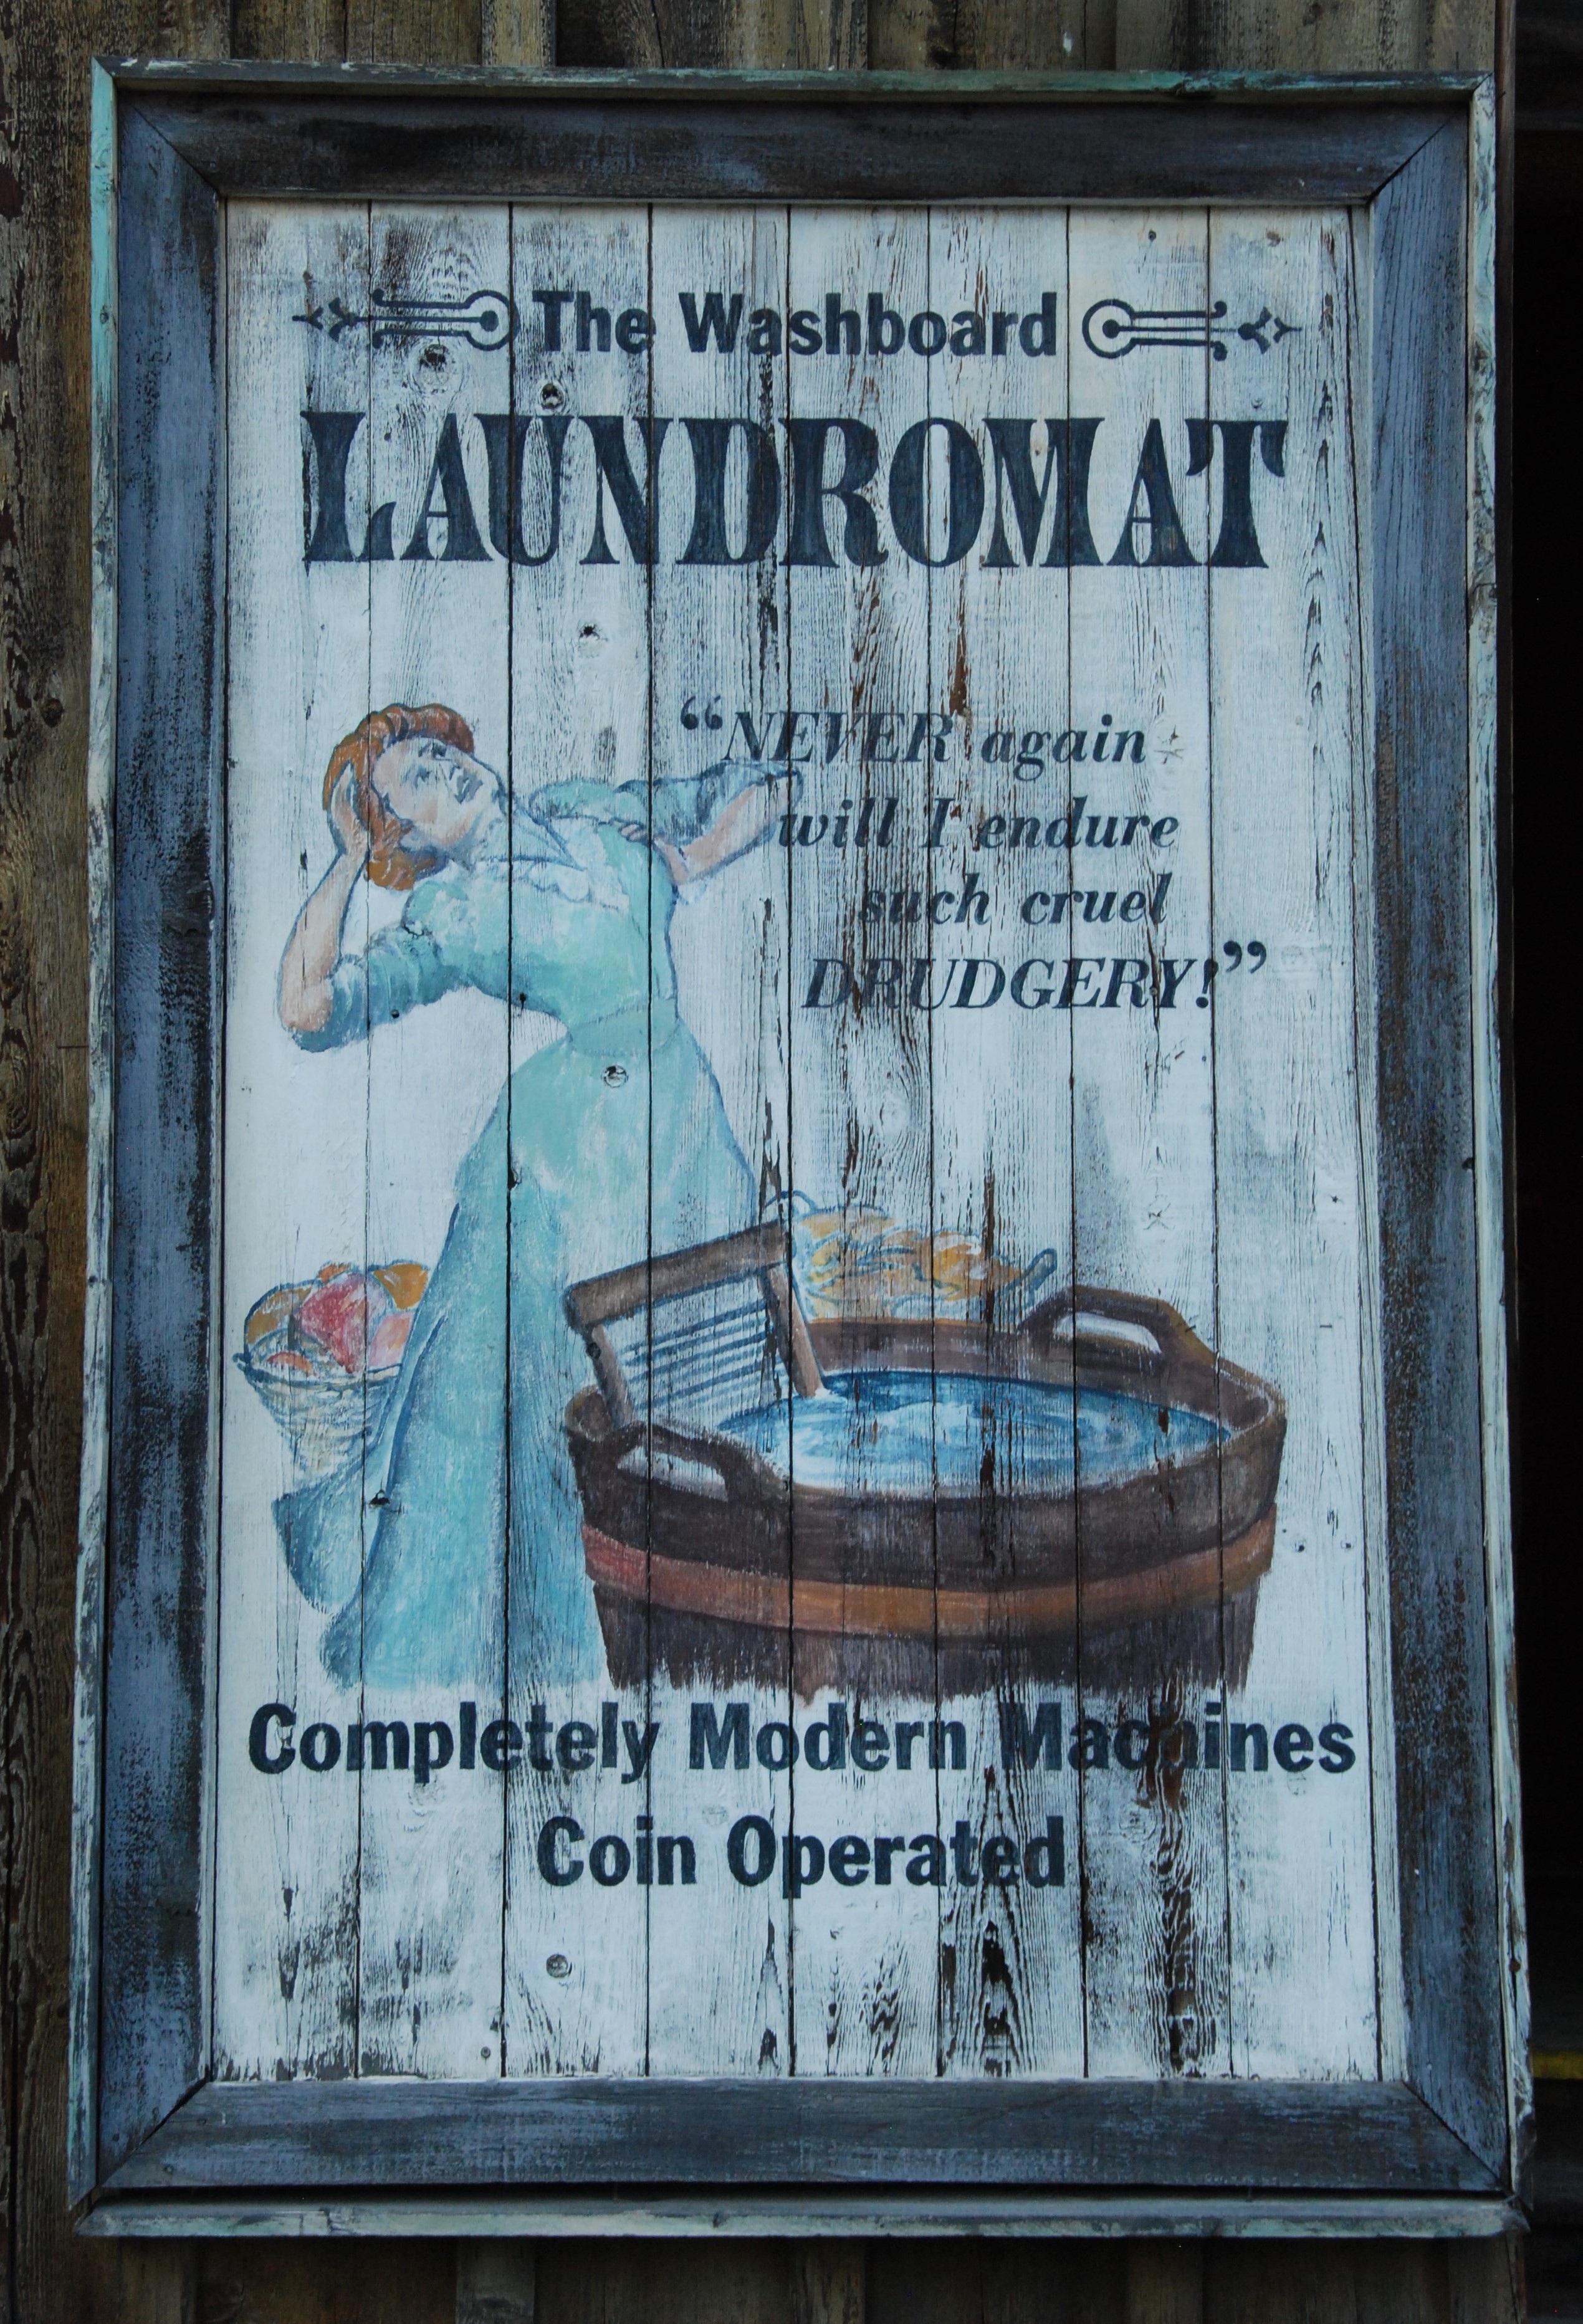
vintage, antique, advertising, sign, decoration, wash, laundry, art, advertisement, poster, history, tub, washboard, it used to be, wall plate